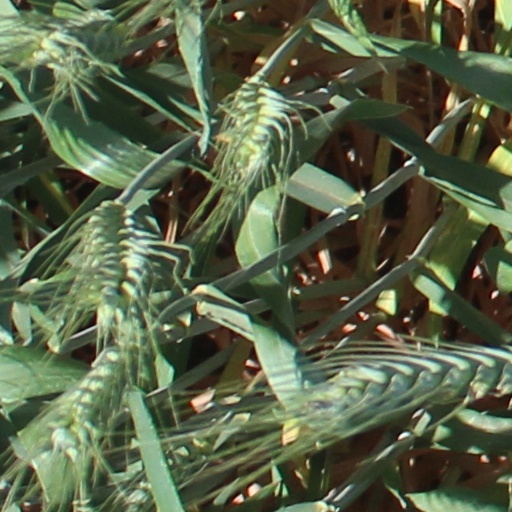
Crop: wheat